Klaus Martin Kopitz

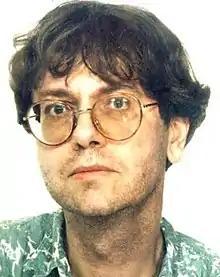
Klaus Martin Kopitz (1995)

Klaus Martin Kopitz (born January 29, 1955, Stendal) is a German composer and musicologist. He became known in particular with his album "Mia Brentano's Hidden Sea. 20 songs for 2 pianos". In the US, it was 2018 on the annual "Want List" of the music magazine "Fanfare".